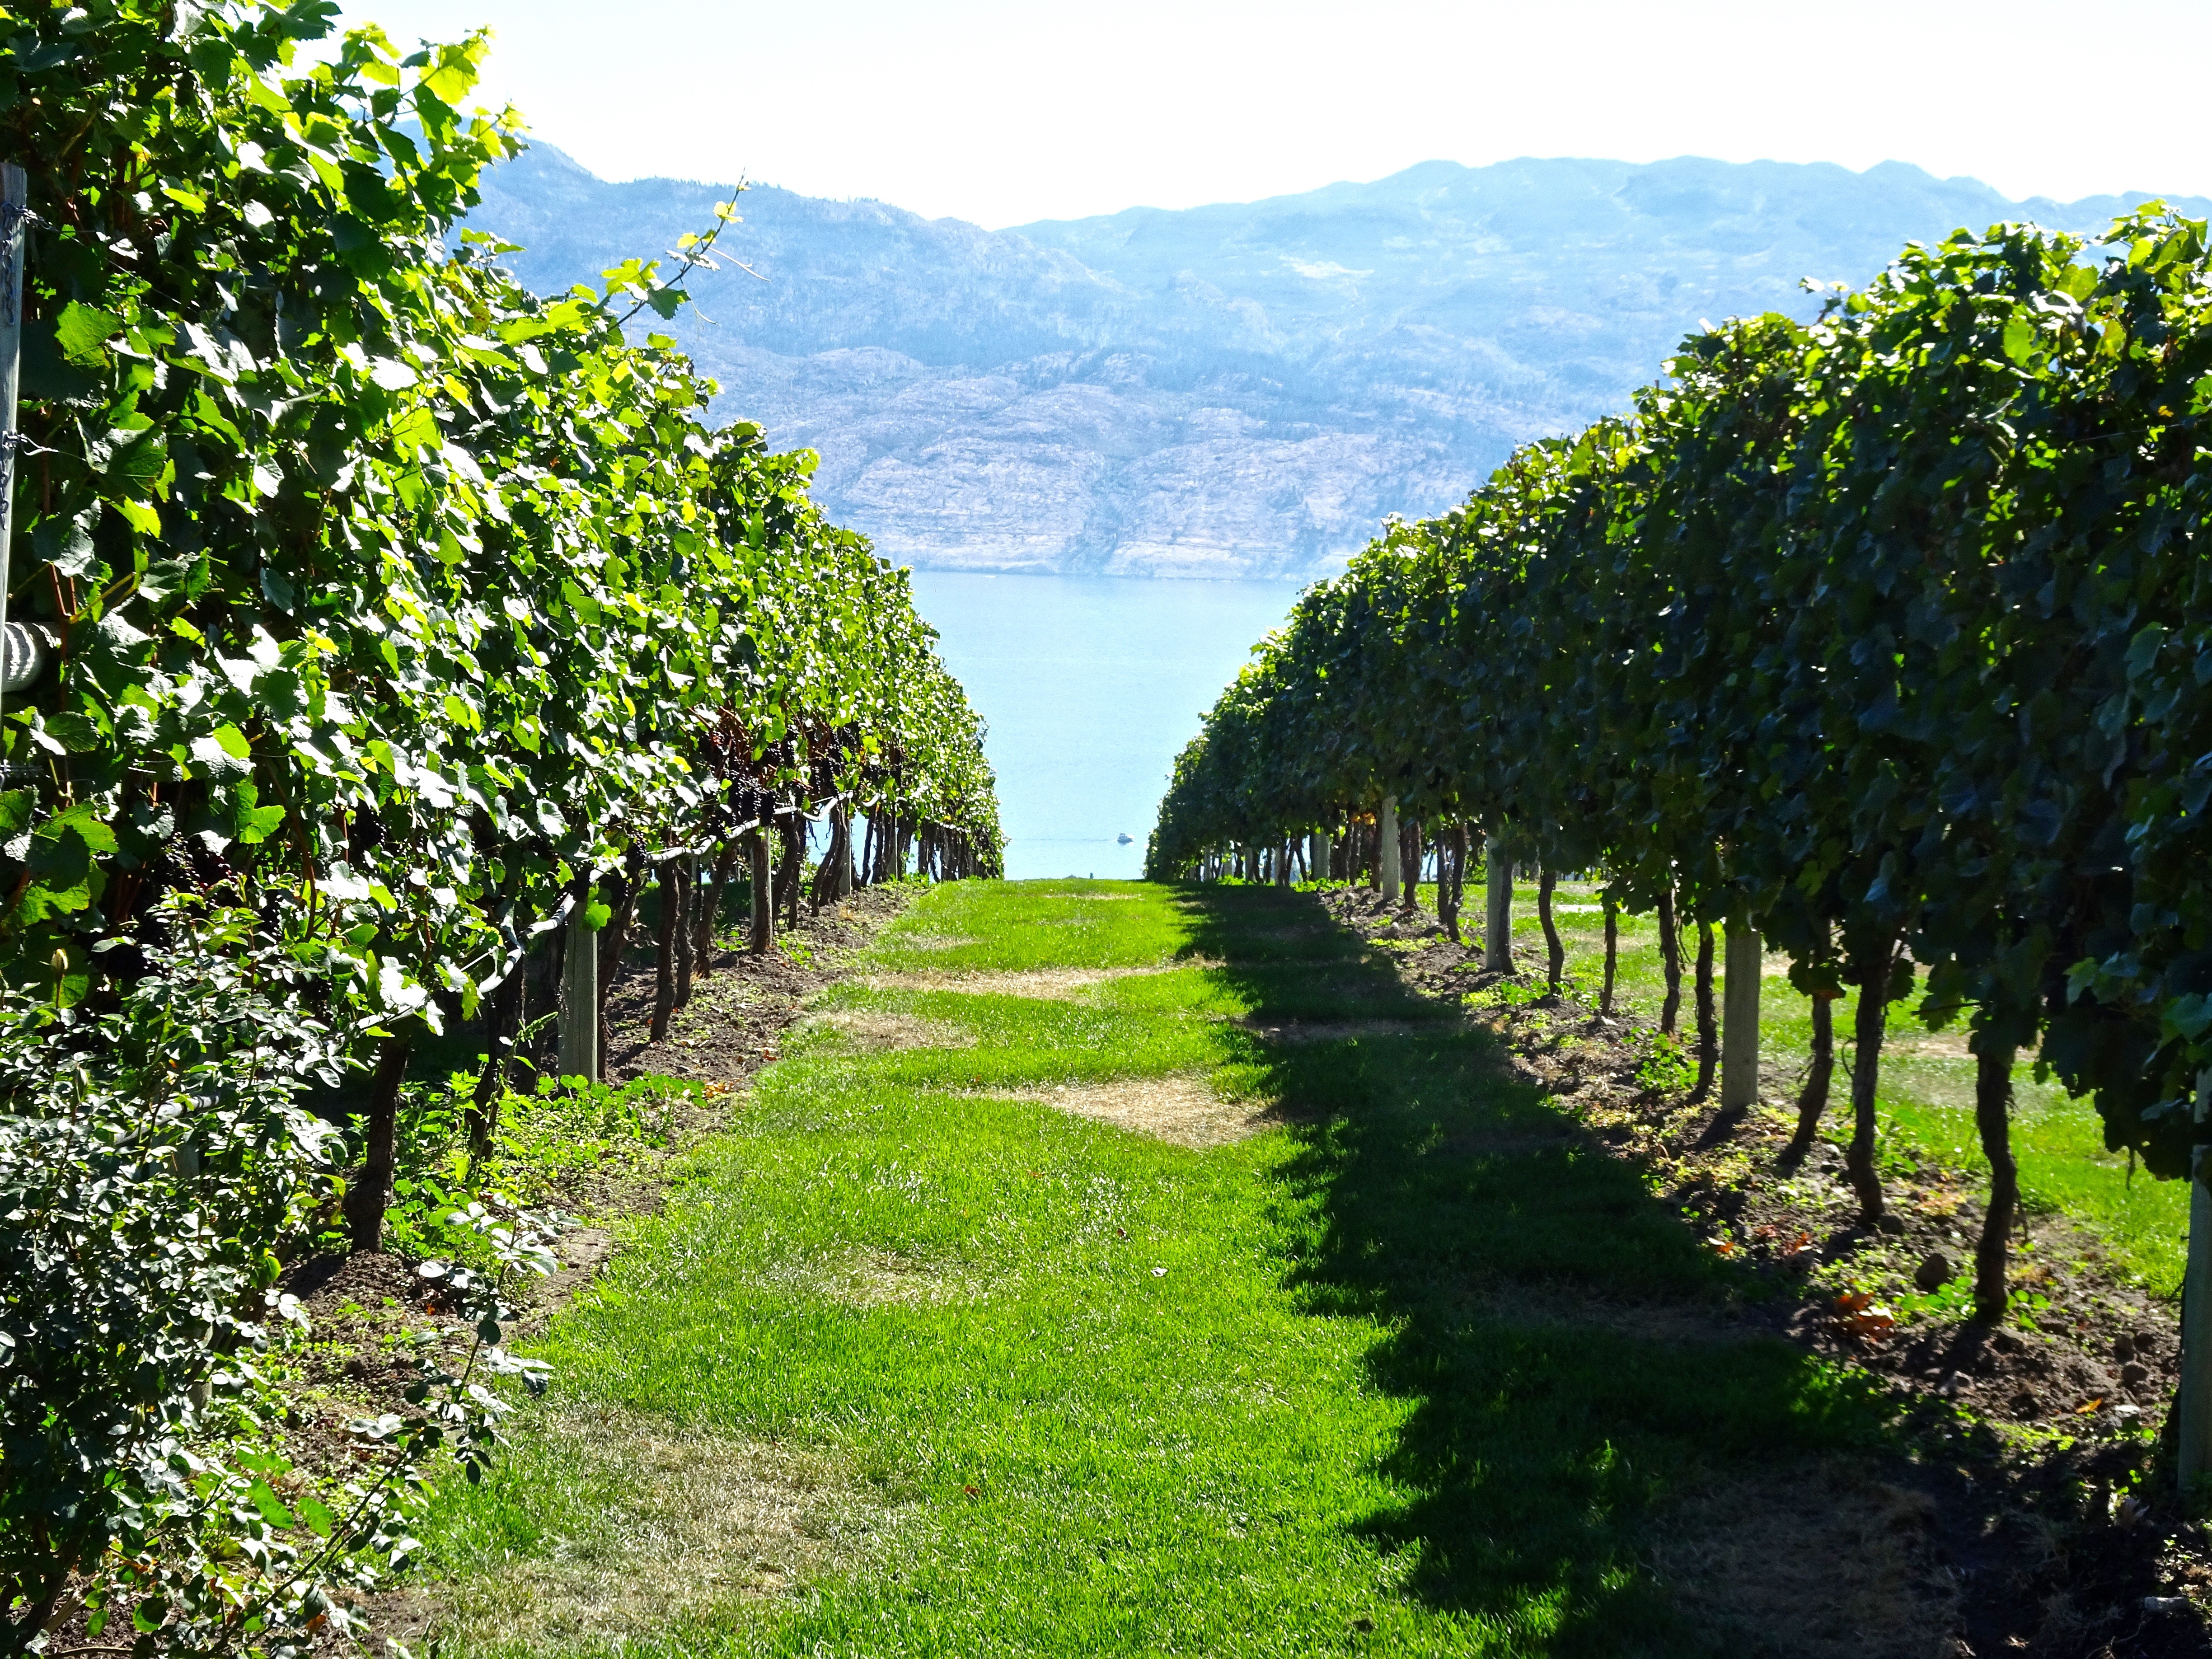
vineyard, field, flower, produce, agriculture, grapevine, vines, rows, shrub, grapes, plantation, viticulture, winery